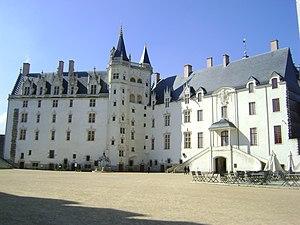
Château des Ducs de Bretagne, Nantes. Le Grand Logis, la Tour de la Couronne d'Or et le Grand Gouvernement. This building is classé au titre des Monuments Historiques. It is indexed in the Base Mérimée, a database of architectural heritage maintained by the French Ministry of Culture,